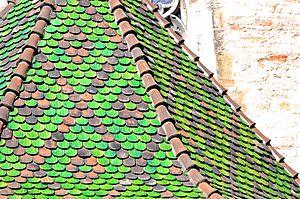
La tuile alsacienne est le nom donné en français à un type de tuile en terre cuite généralement plate, qui se caractérise par une extrémité inférieure arrondie. Elle est dite « en queue de castor ». Elle est disposée en écaille sur les toitures. Elle est très répandue dans une grande partie de l'Allemagne, dans plusieurs contrées d'Europe centrale, ainsi qu'en Alsace où elle représente la tuile typique du bâti traditionnel alsacien. Son usage a été surtout important du XVIᵉ siècle au XIXᵉ siècle.